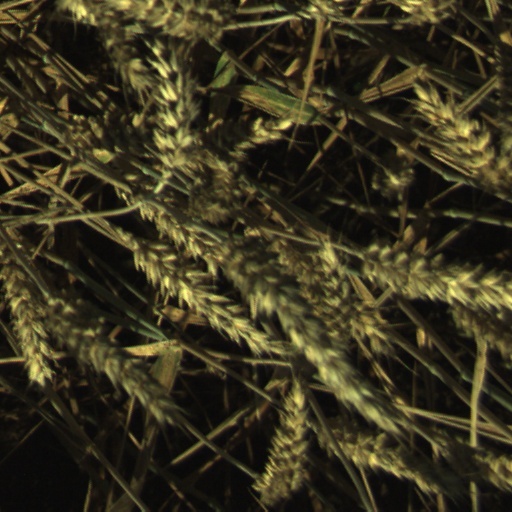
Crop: wheat